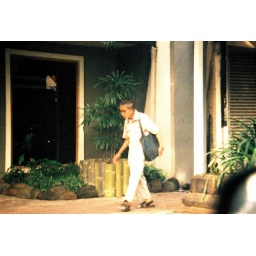
an old man i caught walking in pedestrian street in Yogyakarta. o yeah, i sharpened this one a lil bit. :D